Decapod anatomy

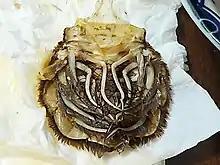
Folded abdomen of a cooked crab severed from its body, showing its pleopods hiding beneath.

Pleopods (also called swimmerets) are primarily swimming legs, and are also used for brooding the eggs (except in prawns), catching food (then swept to the mouth), and can sometimes bear their own gills. In some taxa, the first one or two pairs of pleopods are specialised in the males for fertilisation, and are referred to as the gonopods.